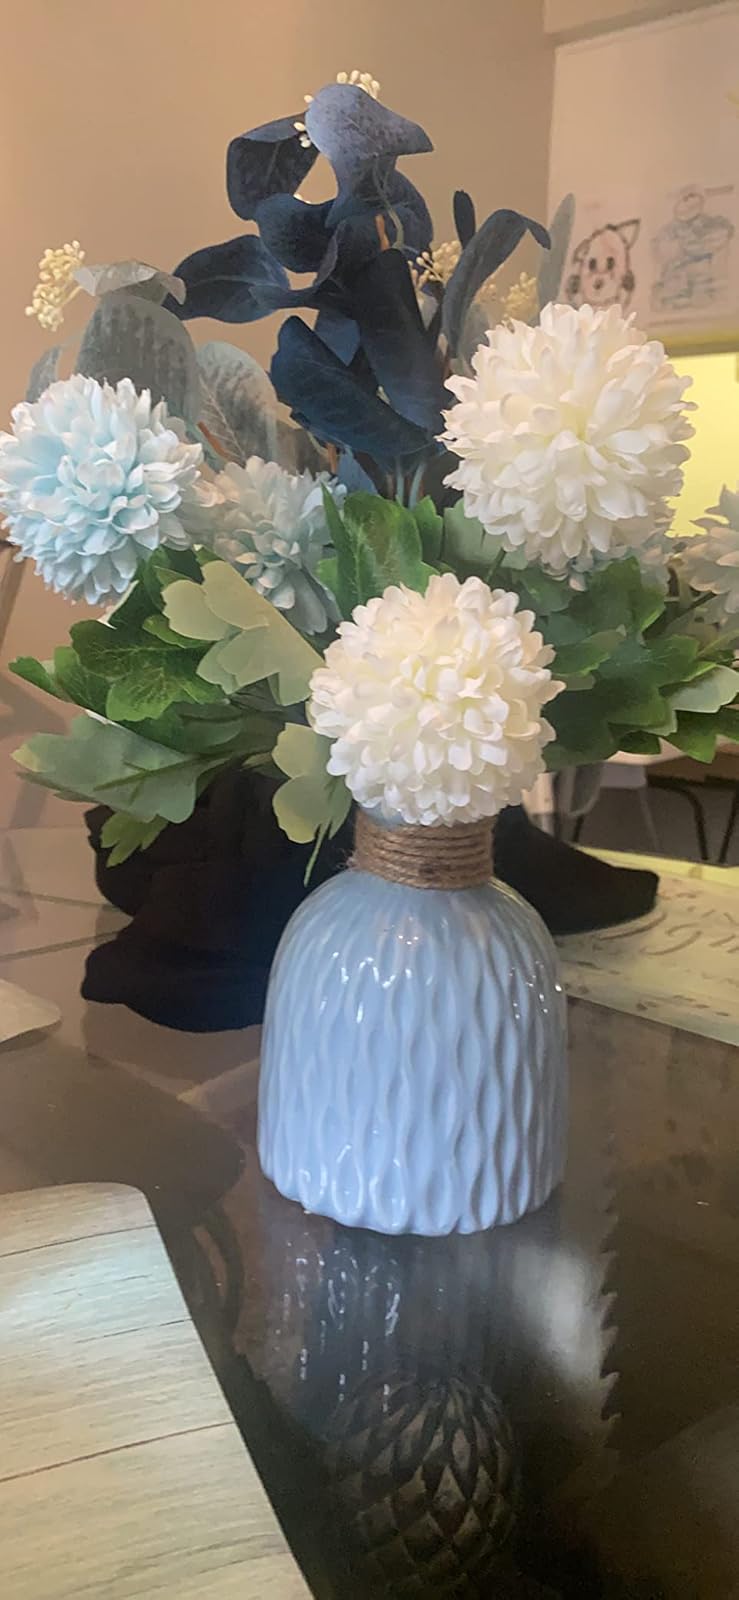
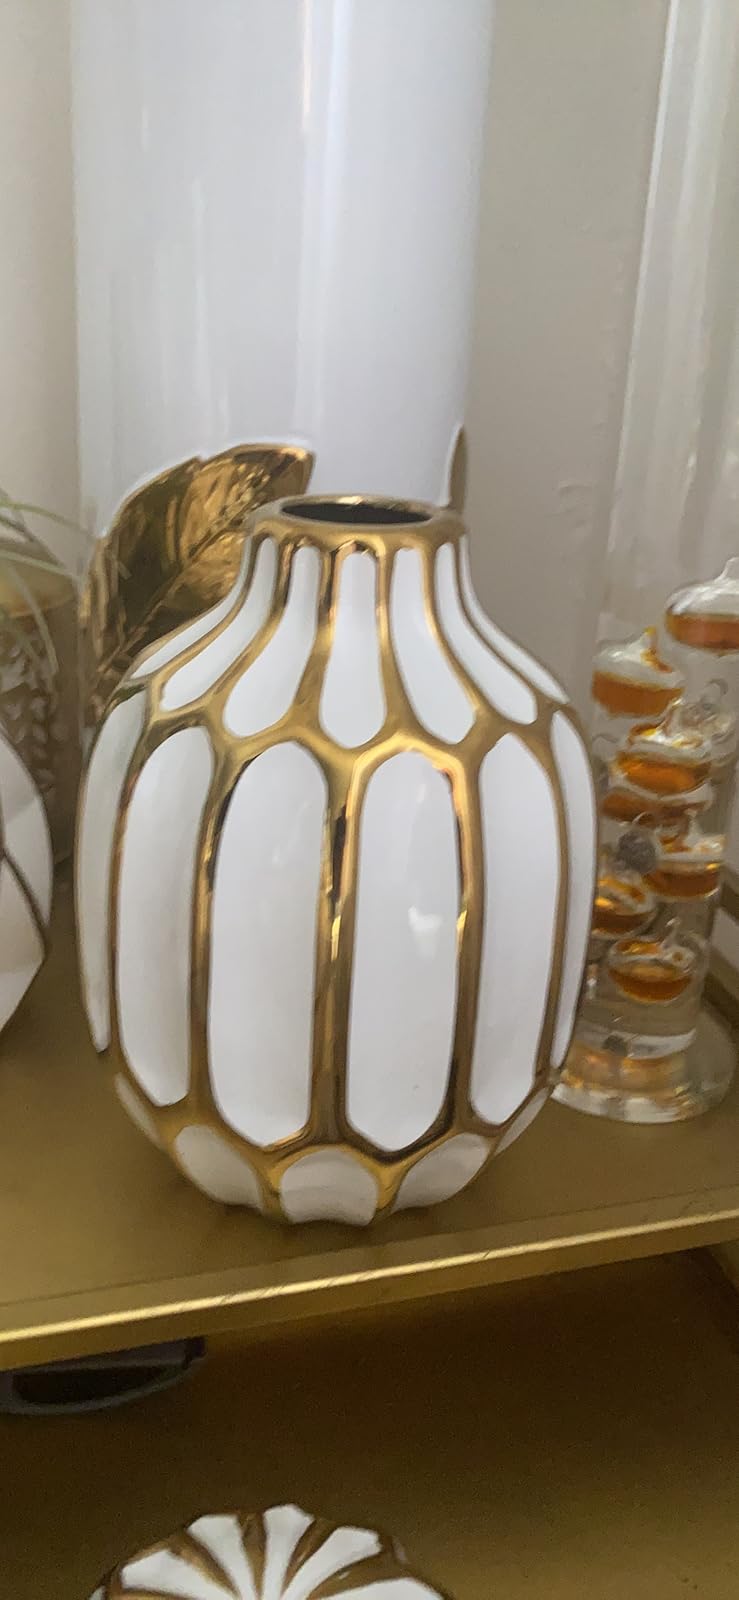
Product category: vase
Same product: no